Triple Eight Racing

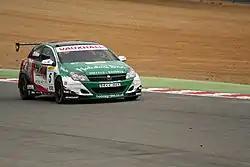
Tom Chilton driving a Triple 8 prepared Vauxhall Astra at Brands Hatch circuit

2003 saw Vauxhall increase to three cars with James Thompson, Yvan Muller and Paul O'Neill moving up from egg:sport. Vauxhall also changed the team name to VX Racing standing for the new Vauxhall tuning company VXR.